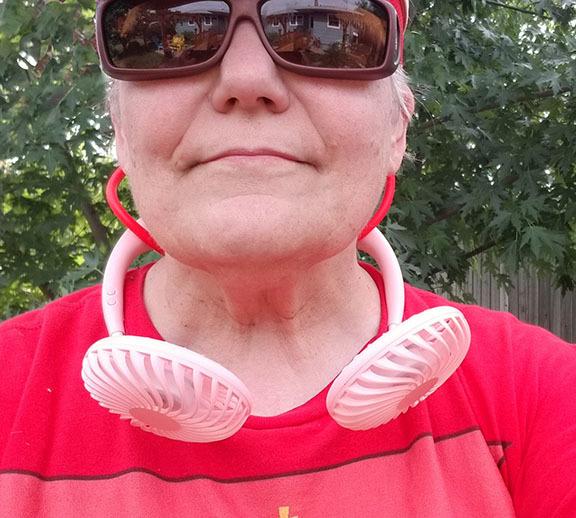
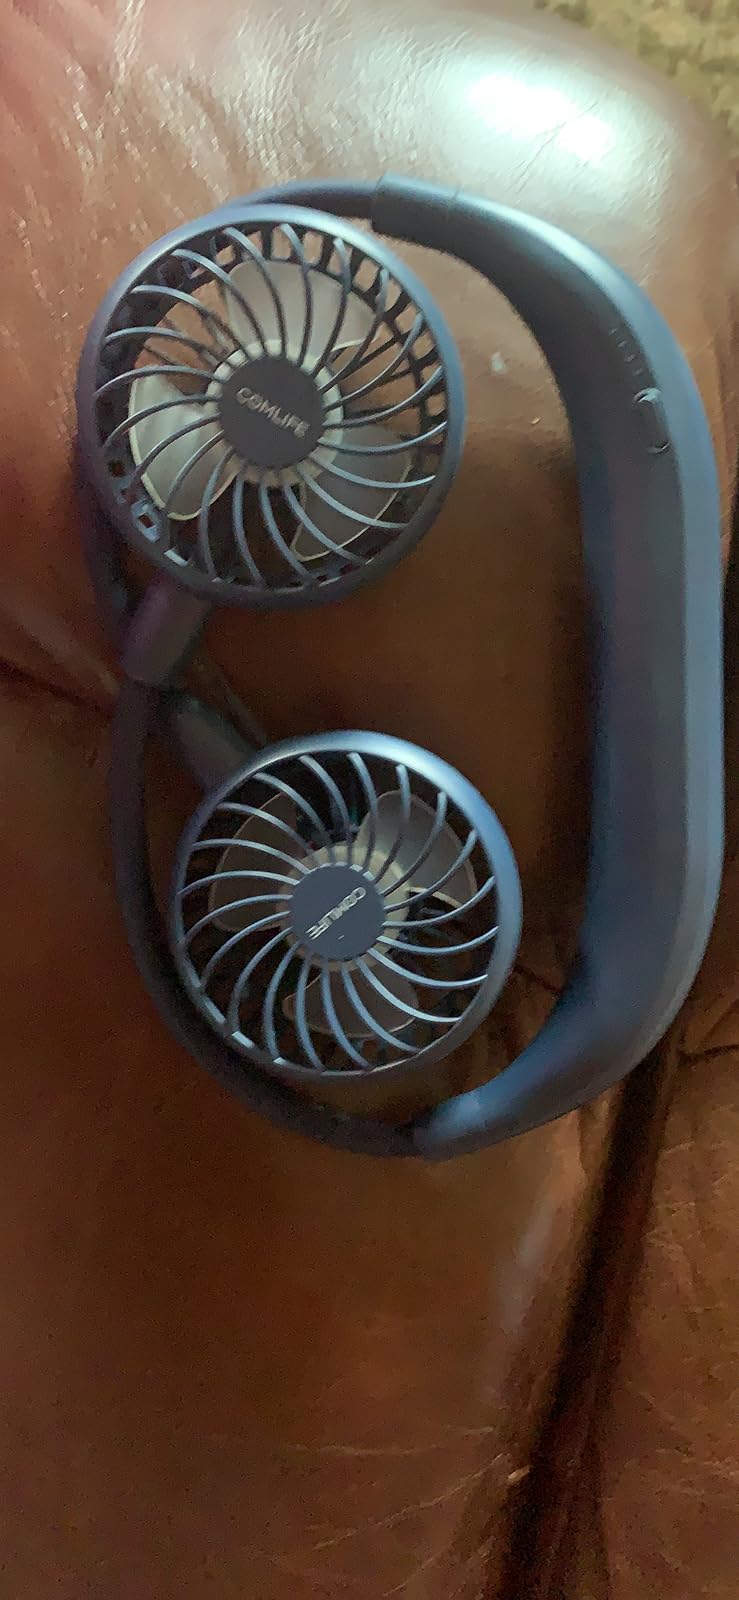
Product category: fan
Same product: no